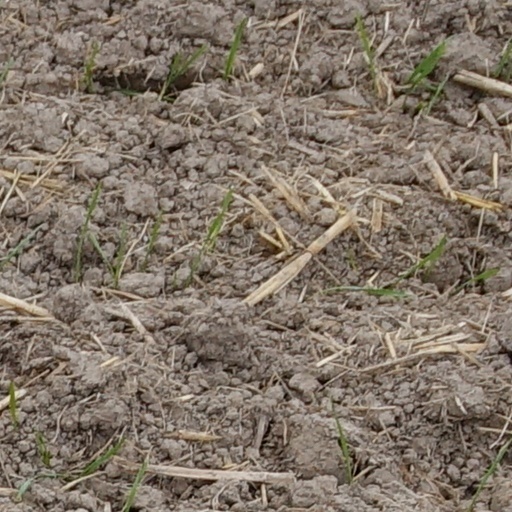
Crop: wheat